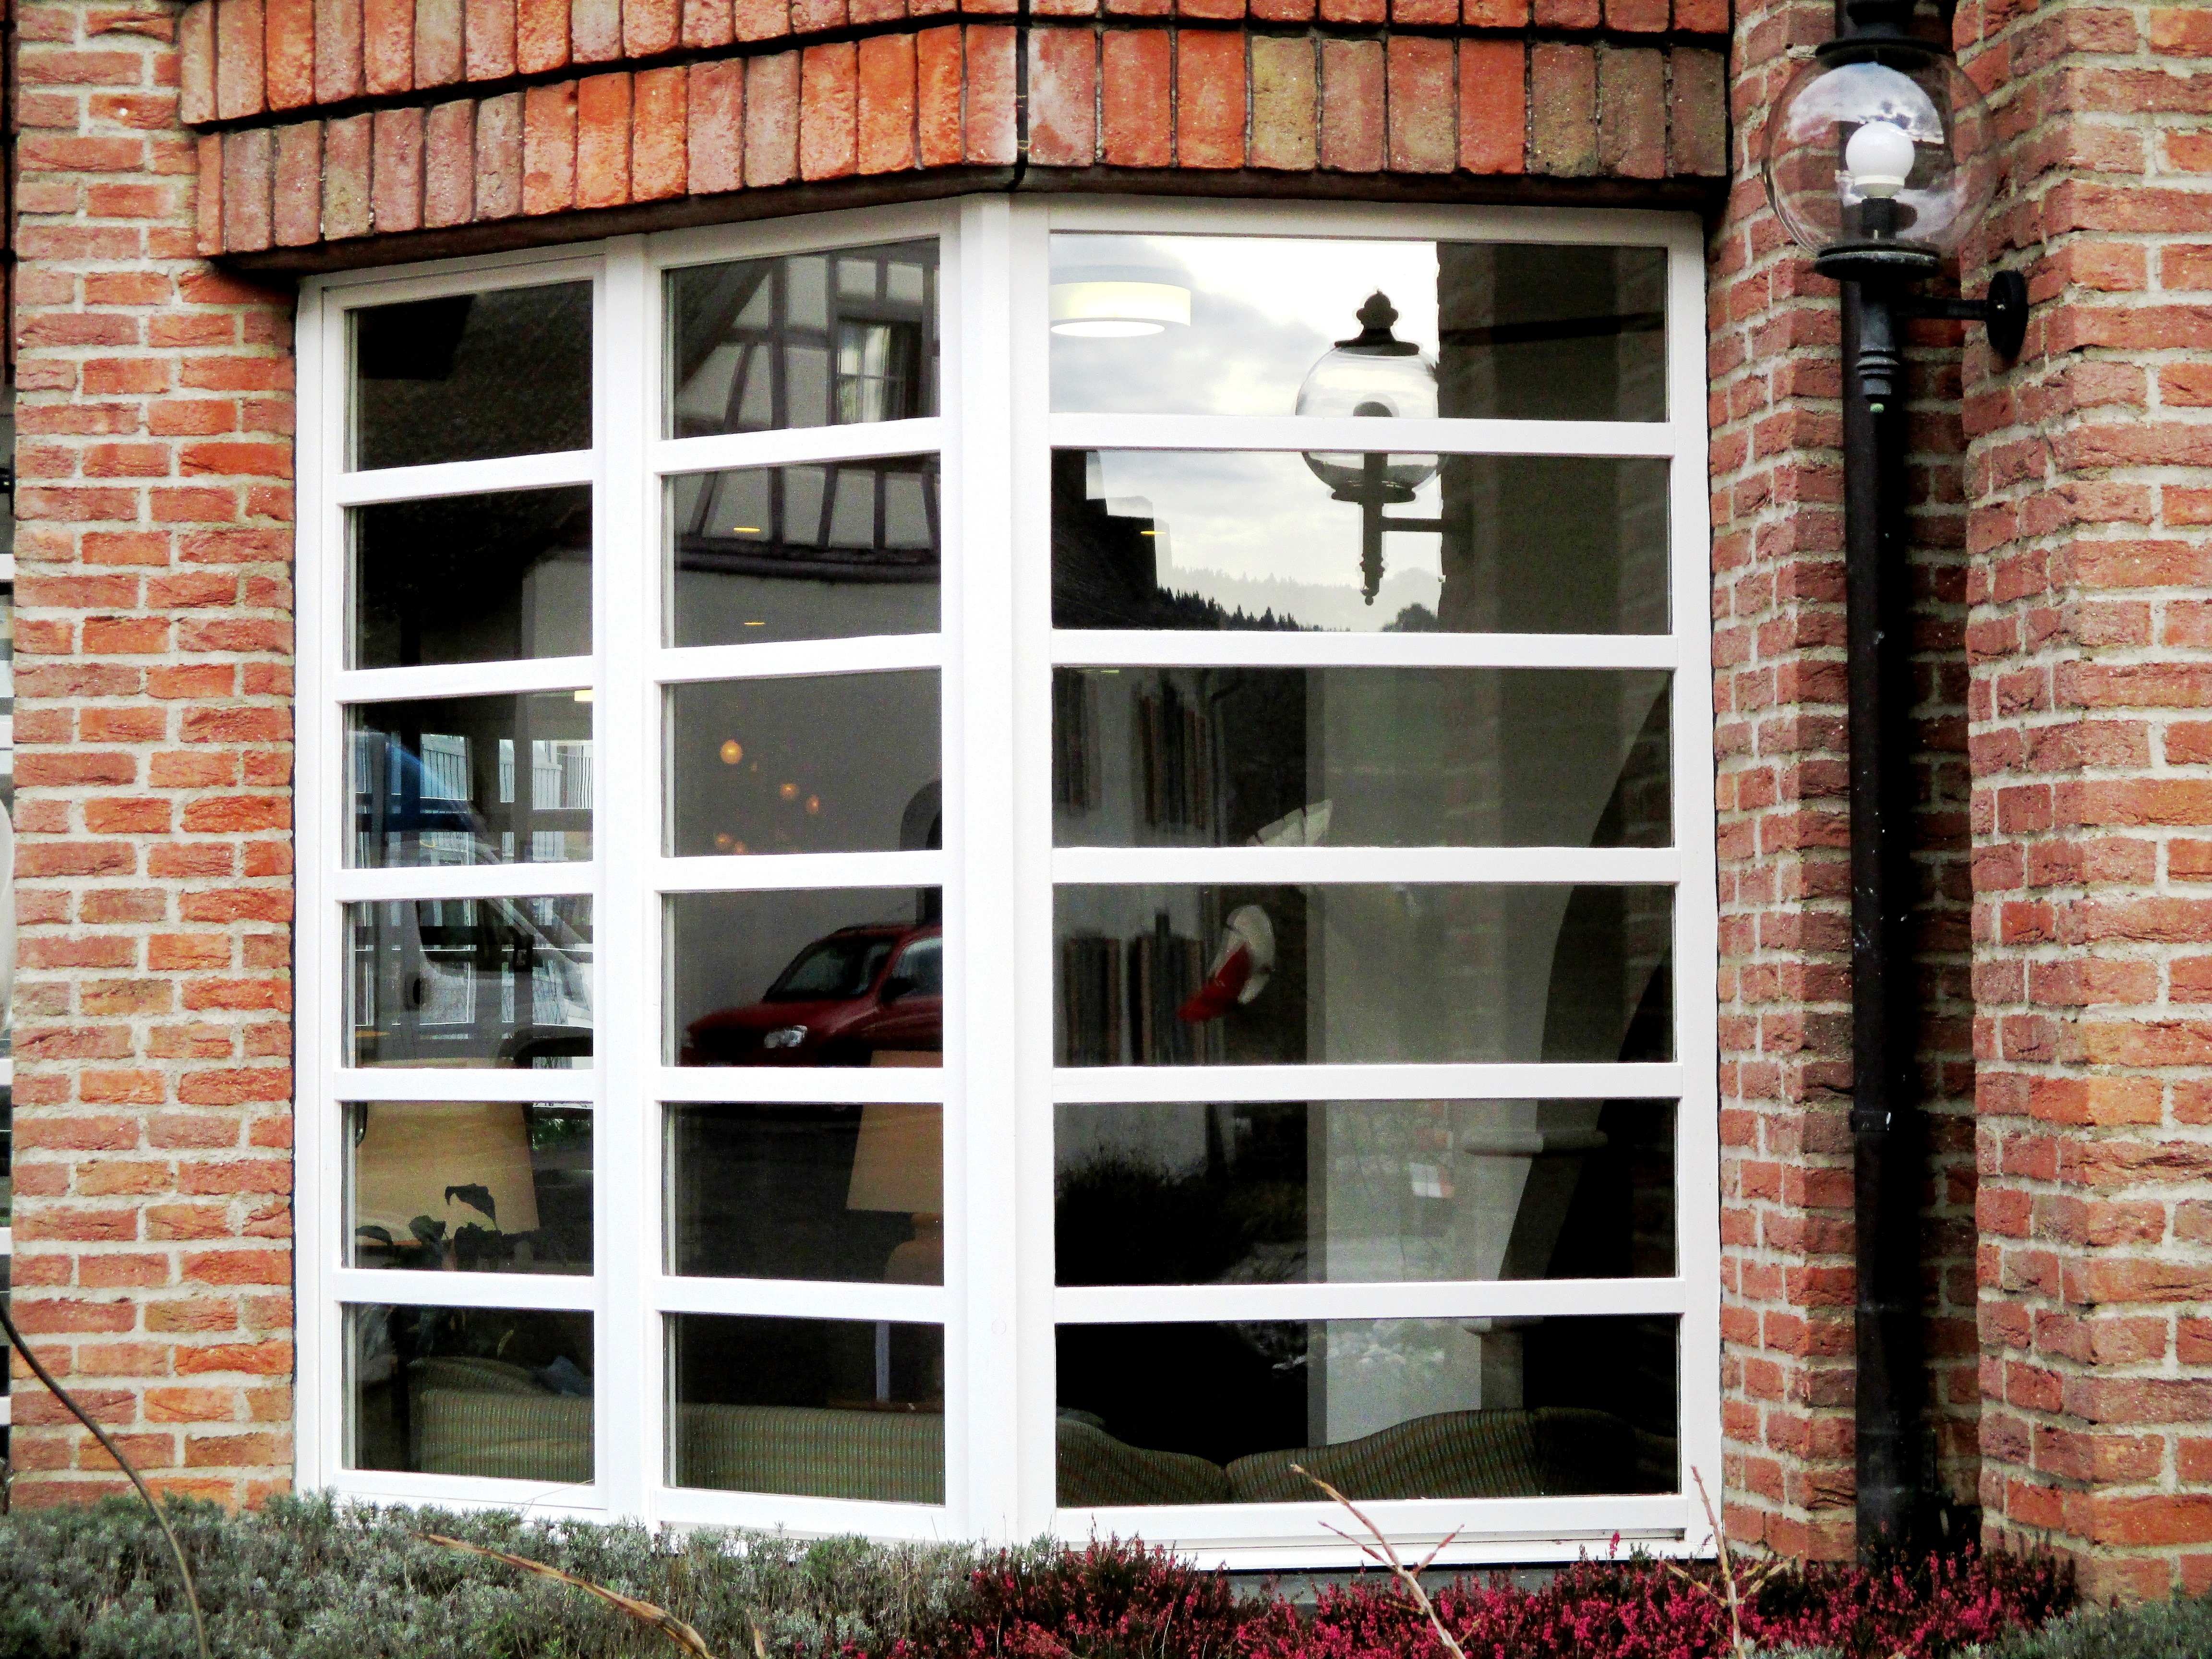
architecture, plant, window, home, wall, lantern, facade, shelf, furniture, brick, door, interior design, bookcase, switzerland, shelving, schaffhausen, mirroring, stein am rhein, window covering, sash window